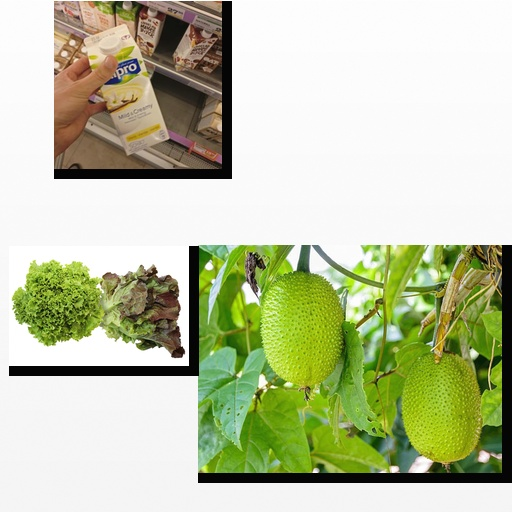
Food items: spiny_gourd, lettuce, vanilla_soyghurt